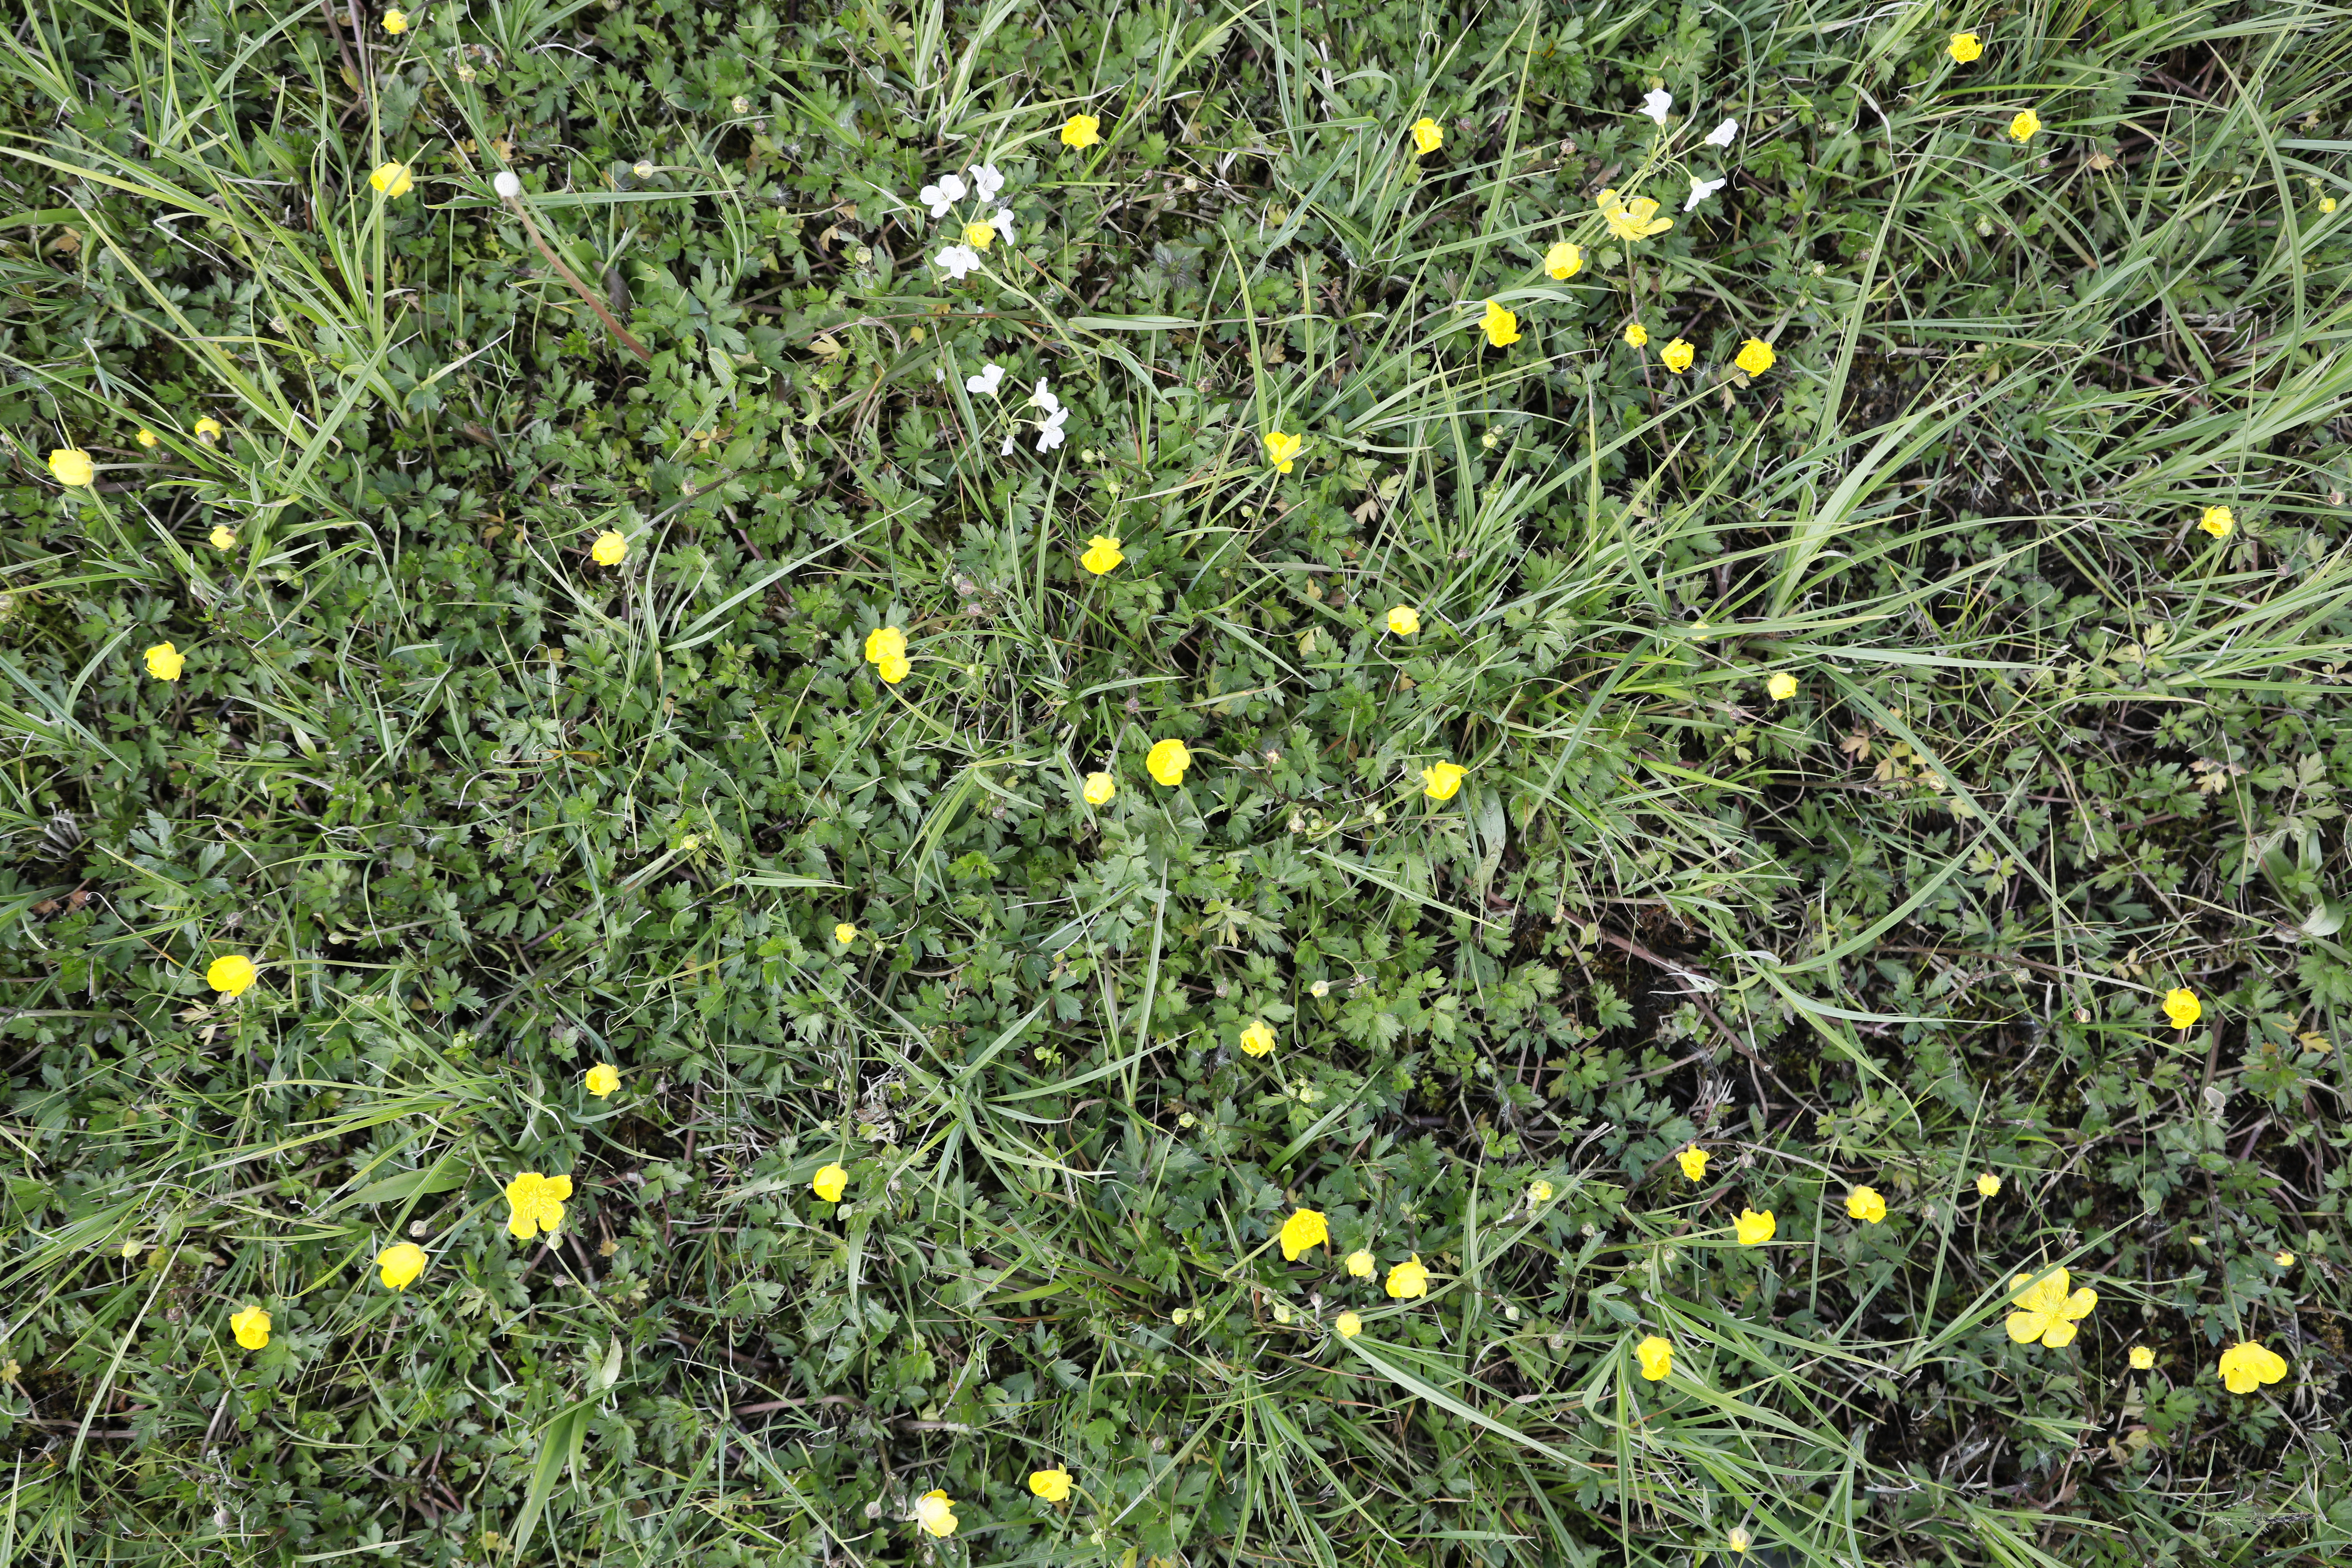
Plant species: Cardamine pratensis, Buttercup * (aggregate)